Night Stalker: The Hunt for a Serial Killer

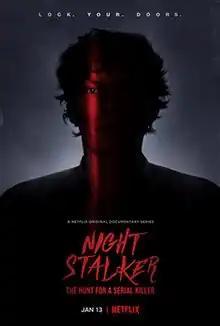
Poster

Night Stalker: The Hunt for a Serial Killer is a 2021 American four-part true crime documentary miniseries about the serial killer Richard Ramirez. The series was executive produced by Tiller Russel, Eli Holzman, Aaron Saidman and Tim Walsh.